Indochina refugee crisis

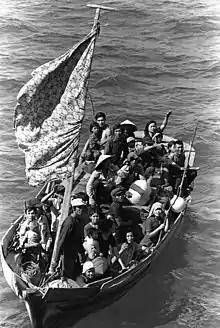
Vietnamese boat people awaiting rescue.

In spring 1975, the armies of North Vietnam and the Viet Cong advanced rapidly southward and by early April the defeat and occupation of South Vietnam by the north was nearly certain. During the Vietnam War, nearly one million Vietnamese had been employed by the U.S. government or were family members of former employees and were believed to be in danger of persecution or execution by the conquering North Vietnamese.